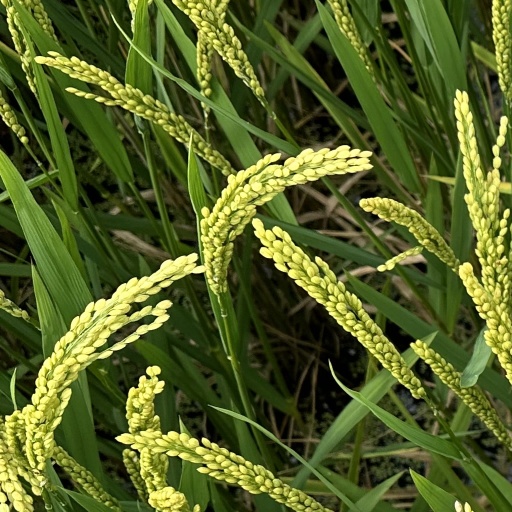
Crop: rice